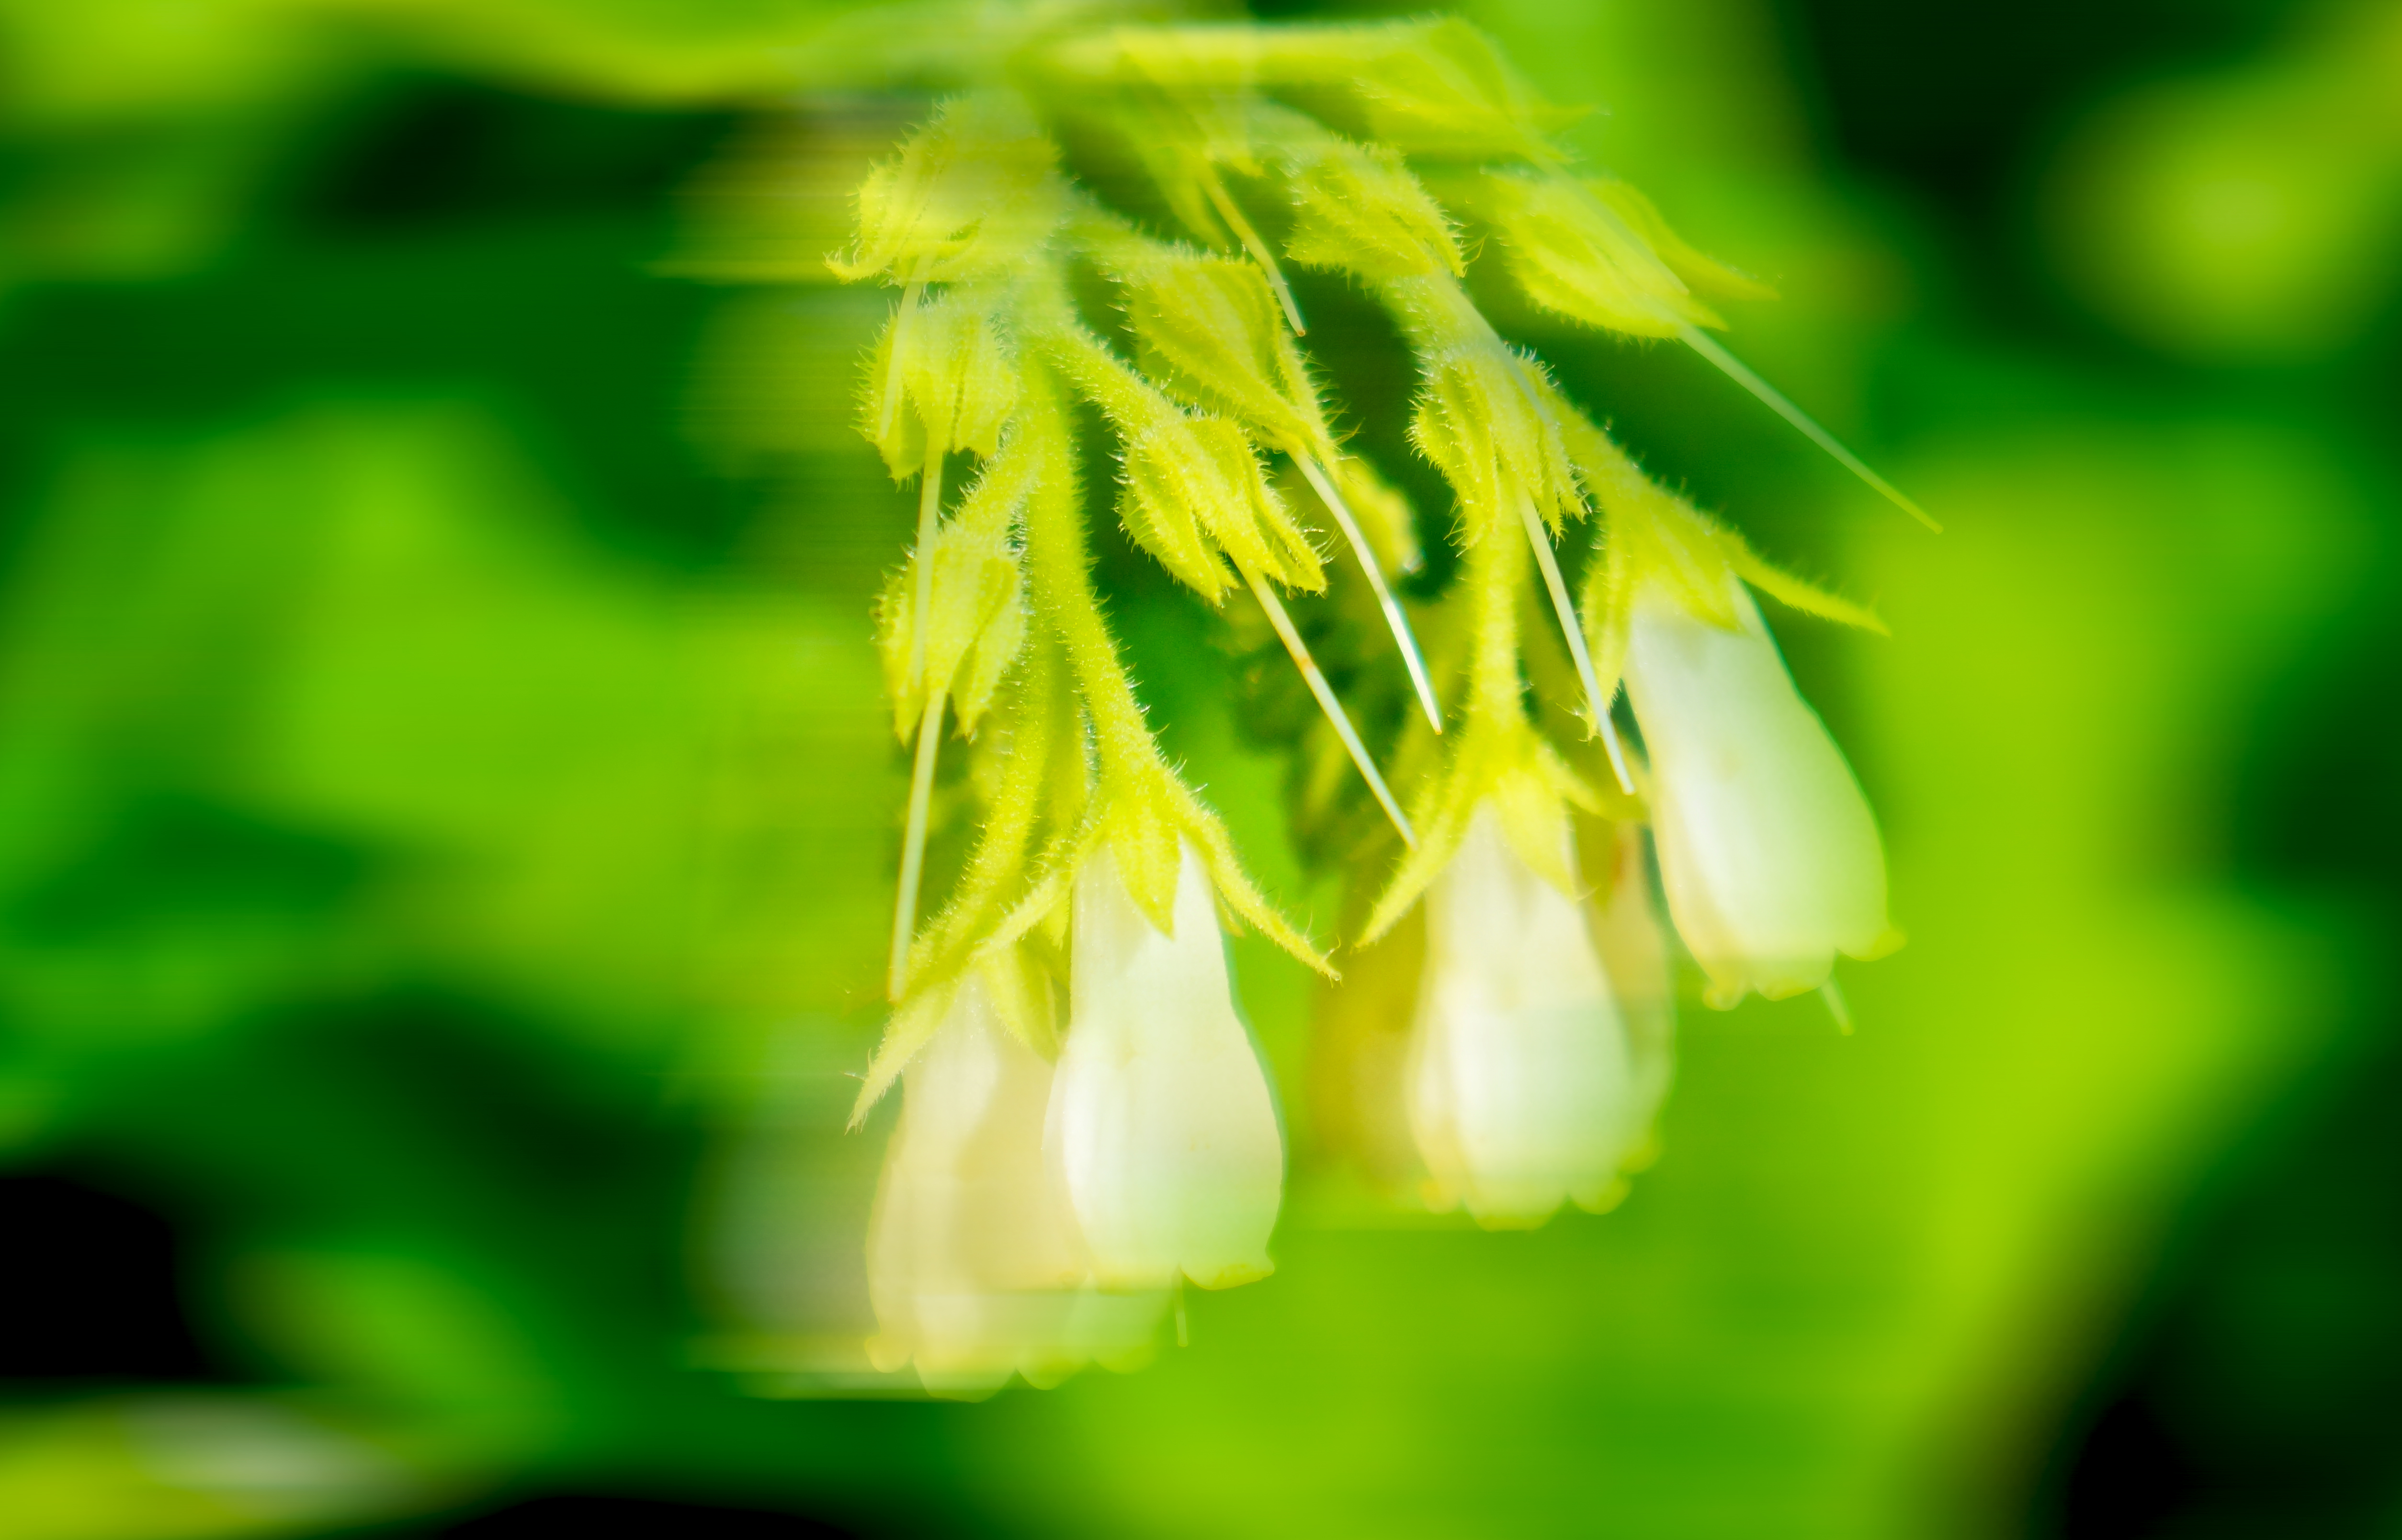
tree, nature, grass, branch, blossom, plant, photography, meadow, sunlight, leaf, flower, petal, green, botany, yellow, flora, wildflower, flowers, close up, buds, sony, finland, helsinki, alpha, 3000, ilce, ilce3000, 3000k, ilce3000k, macro photography, flowering plant, plant stem, land plant